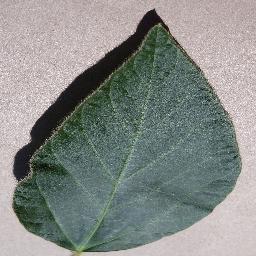
Label: Soybean___healthy